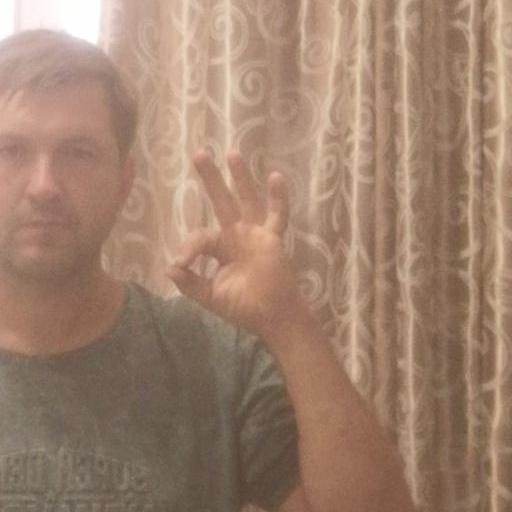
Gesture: ok